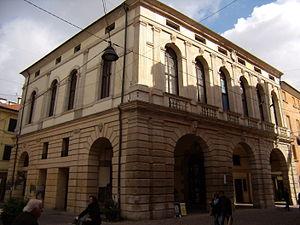
Michele Sanmicheli est un architecte maniériste de l'école véronaise du XVIᵉ siècle qui a introduit la culture romaine à Venise. Il est également l'un des pères du tracé à l'italienne.